Andrew Pasterfield

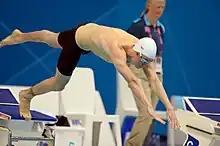
Pasterfield at the 2012 London Paralympics

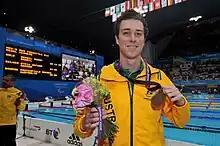
Pasterfield at the 2012 London Paralympics

At the 2012 Summer Paralympics Pasterfield won a gold in the Men's 4 × 100 m Freestyle Relay 34 points, and three bronzes in the Men's 50 m Freestyle S10, 100 m Freestyle S10 and Men's 4 × 100 m Medley Relay 34 points. He also participated in the Men's 100 m Backstroke S10 and Men's 100 m Butterfly S10 events.